Vacuum arc remelting

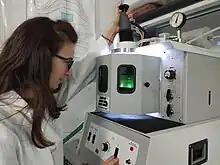
A vacuum arc remelting (VAR) furnace (or Arc Melter) from Edmund Buhler

VAR is used most frequently in high value applications. It is an additional processing step to improve the quality of metal. Because it is time consuming and expensive, a majority of commercial alloys do not employ the process. Nickel, titanium, and specialty steels are materials most often processed with this method. The conventional path for production of titanium alloys includes single, double or even triple VAR processing. Use of this technique over traditional methods presents several advantages: